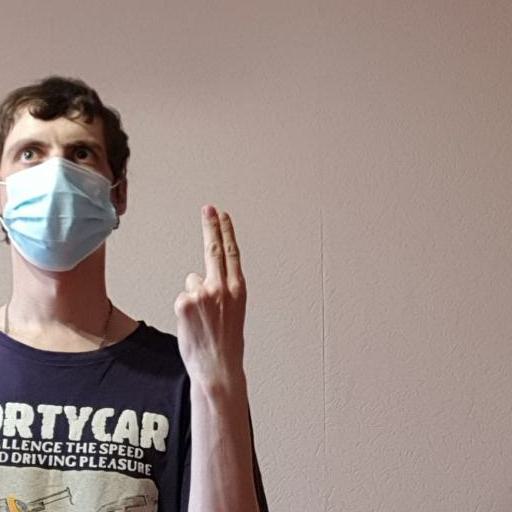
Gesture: two_up_inverted